El Gallito

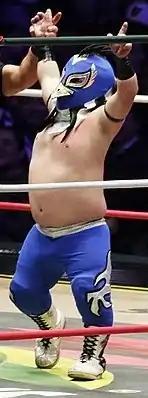
El Gallito after winning a match on November 30, 2018

El Gallito (born October 26, 1991) is a Mexican luchador, or professional wrestler. He works for the Mexican Consejo Mundial de Lucha Libre (CMLL) promotion where he portrays a face (known as a "tecnico" in lucha libre, the protagonists of professional wrestling). He is one of the competitors in CMLL's "Micro-Estrella" ("Micro-Star") division where he competes with and against other wrestlers with dwarfism.